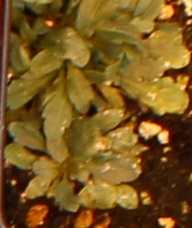
Label: Horseweed